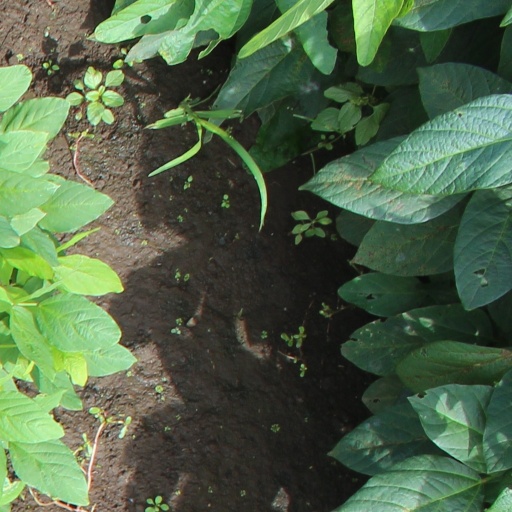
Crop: soybean